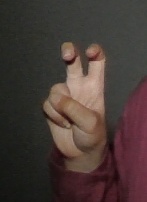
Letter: toot